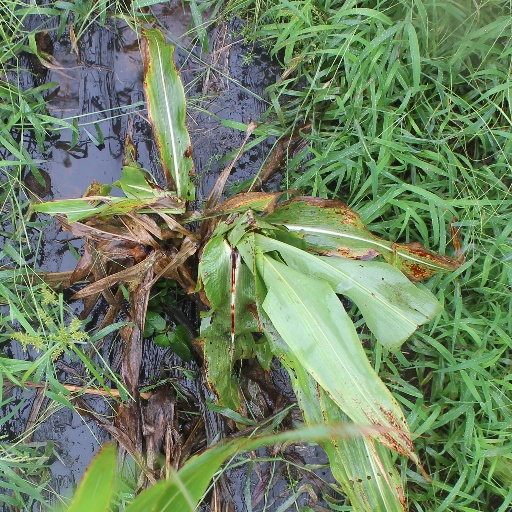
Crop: sorghum